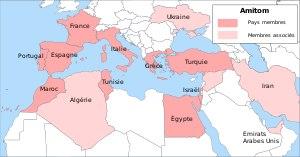
La Tomate est une espèce de plantes herbacées du genre Solanum de la famille des Solanacées, originaire du Nord-Ouest de l'Amérique du Sud, largement cultivée pour son fruit. Le terme désigne aussi ce fruit charnu. La tomate se consomme comme un légume-fruit, crue ou cuite. Elle est devenue un élément incontournable de la gastronomie dans de nombreux pays, et tout particulièrement dans le bassin méditerranéen.
Le Conseil mondial de la tomate d'industrie, en anglais World Processing Tomato Council, est une organisation internationale sans but lucratif qui rassemble les entreprises et organisations professionnelles du secteur de la tomate transformée. En 2008, ses membres traitent plus de 90 % des volumes mondiaux du secteur.
L'association méditerranéenne internationale de la tomate est une organisation internationale sans but lucratif qui rassemble les entreprises et organisations professionnelles du secteur de la tomate transformée situées autour de la mer Méditerranée. Ses adhérents appartiennent à dix pays, dont cinq membres de l'Union européenne, Israël, la Turquie, l'Égypte, et deux pays du Maghreb, le Maroc et la Tunisie. Neuf autres pays ont le statut de membre associé : Algérie, Émirats arabes unis, Malte, Ukraine, Iran et Syrie.